Saab 96

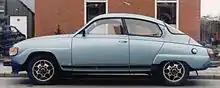
1979 Saab 96GL V4 model, celebrating Saab's 25 years in Netherlands.

The Saab 96 had a longitudinally mounted engine layout. As first designed, it had an 841 cc displacement, three-cylinder Saab two-stroke engine. By 1965 this was increased to . An optional version of the engine, with triple carburetors and oil injection, was used in the Sport/Monte Carlo models. The additional power was obtained from a modified cylinder head and filled crankshaft counterweights offering higher overall compression ratio. For 1966 models, the standard 96 841 cc engine, using pre-mix oil, appeared with a three throat Solex carburetor in which the center carburetor handled start, idle, and low speed functions, increasing the power to . The same carburetor had been used in the Sport/Monte Carlo models. A common throttle shaft minimized carburetor synchronization problems.